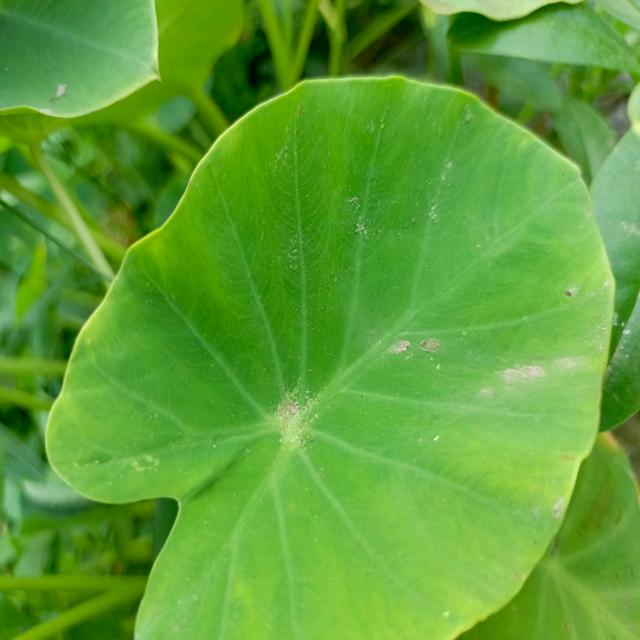
Label: Early_Blight